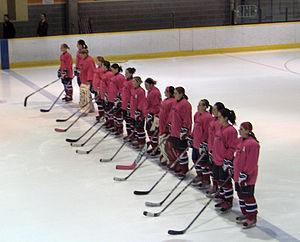
Match de hockey pour battre le cancer du sein: Montreal vs Boston ( Canadian Women Hockey League )
Les Canadiennes de Montréal, anciennement nommées Stars de Montréal, sont une équipe féminine de hockey sur glace de la ville de Montréal, dans la province de Québec au Canada. L'équipe joue ses matchs à domicile au Complexe Claude-Robillard à Montréal et fait ses débuts dans la Ligue canadienne de hockey féminin dès sa création en 2007. La formation des Stars remporte à quatre reprises les séries éliminatoires de la LCHF et remporte ainsi la Coupe Clarkson en 2009, 2011, 2012 et 2017.